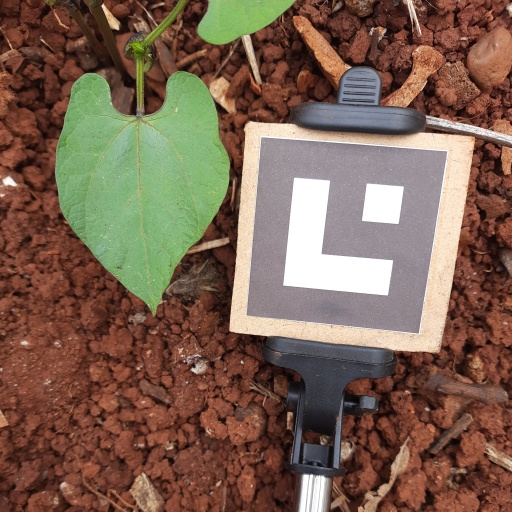
Observations: wavy surface, no eating holes, under shade